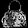
Label: Bag